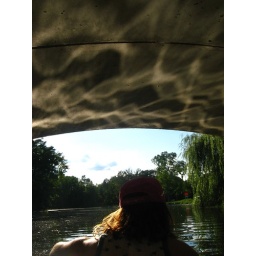
We paddle under this road bridge